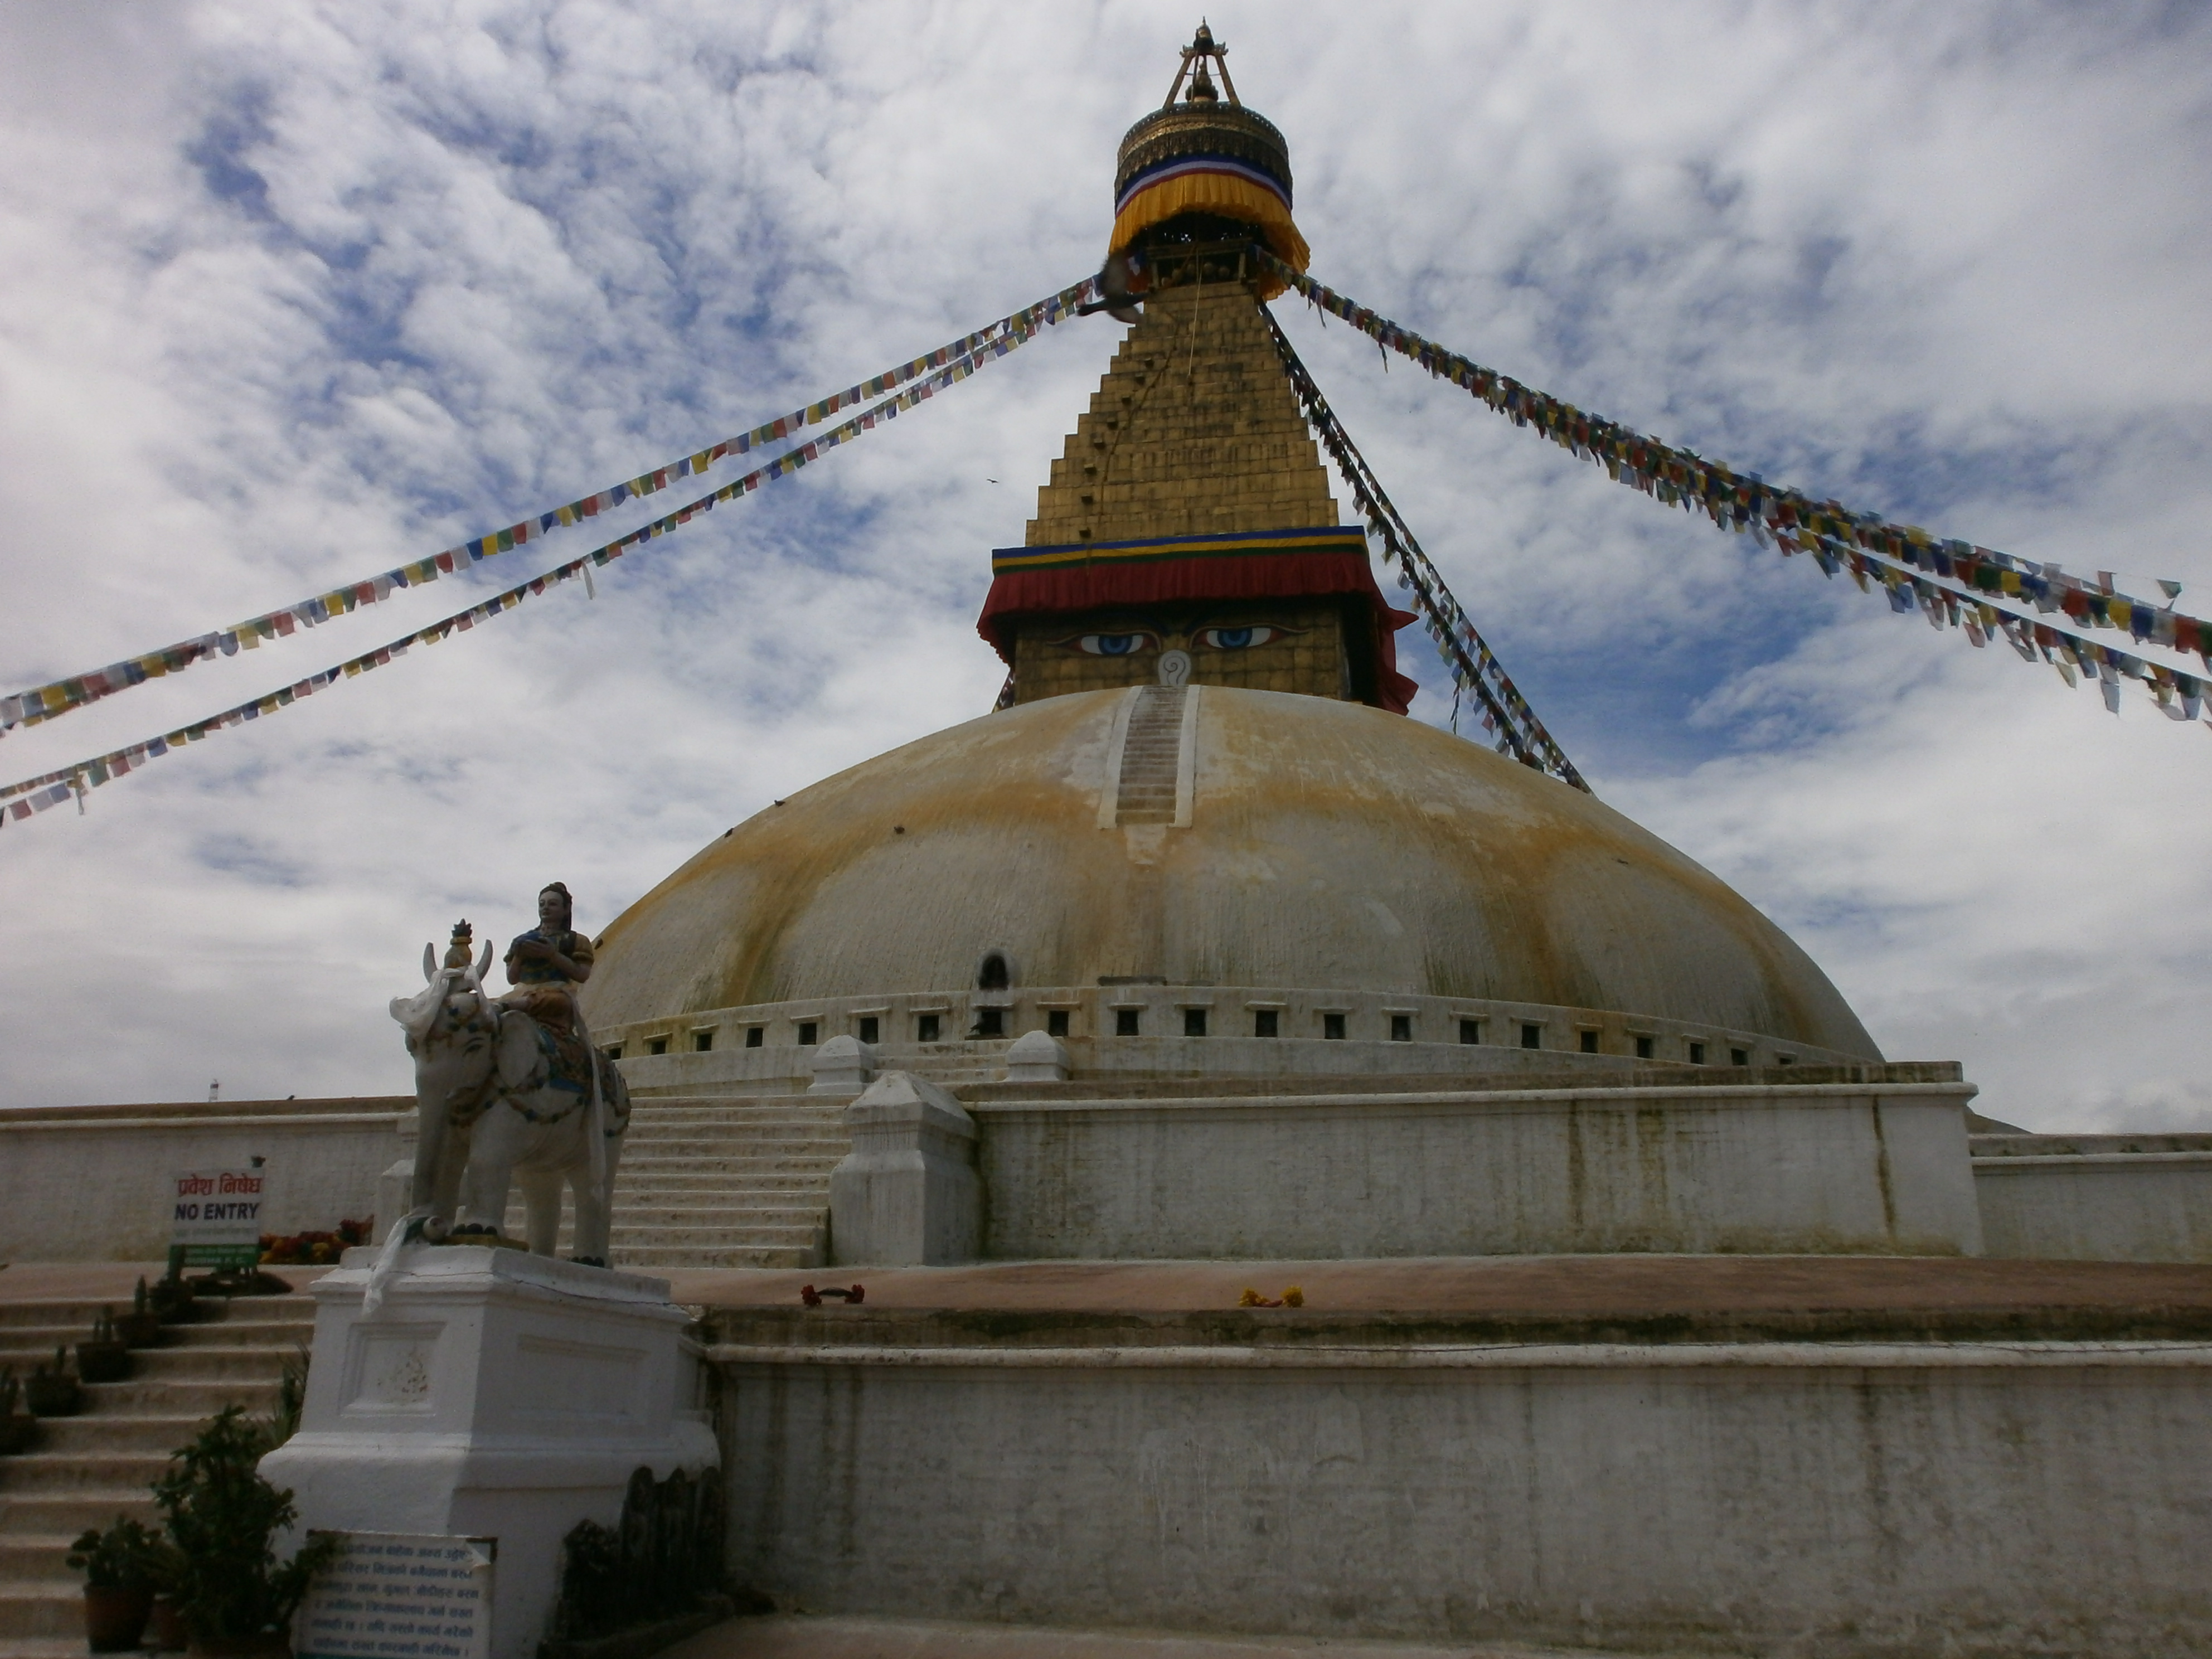
natural, cloud, sky, daytime, building, temple, stupa, finial, facade, symmetry, sculpture, roof, dome, statue, holy places, pedestal, place of worship, historic site, plant, engineering, classical architecture, spire, tourism, tree, art, monument, religious institute, tourist attraction, monastery, shrine, cone